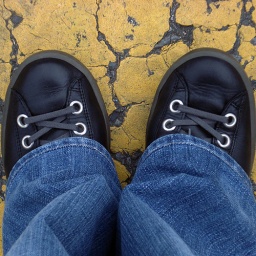
Lace-up shoe in black leather and rubber anti-skid sole (Camper) because it might rain today. SF.